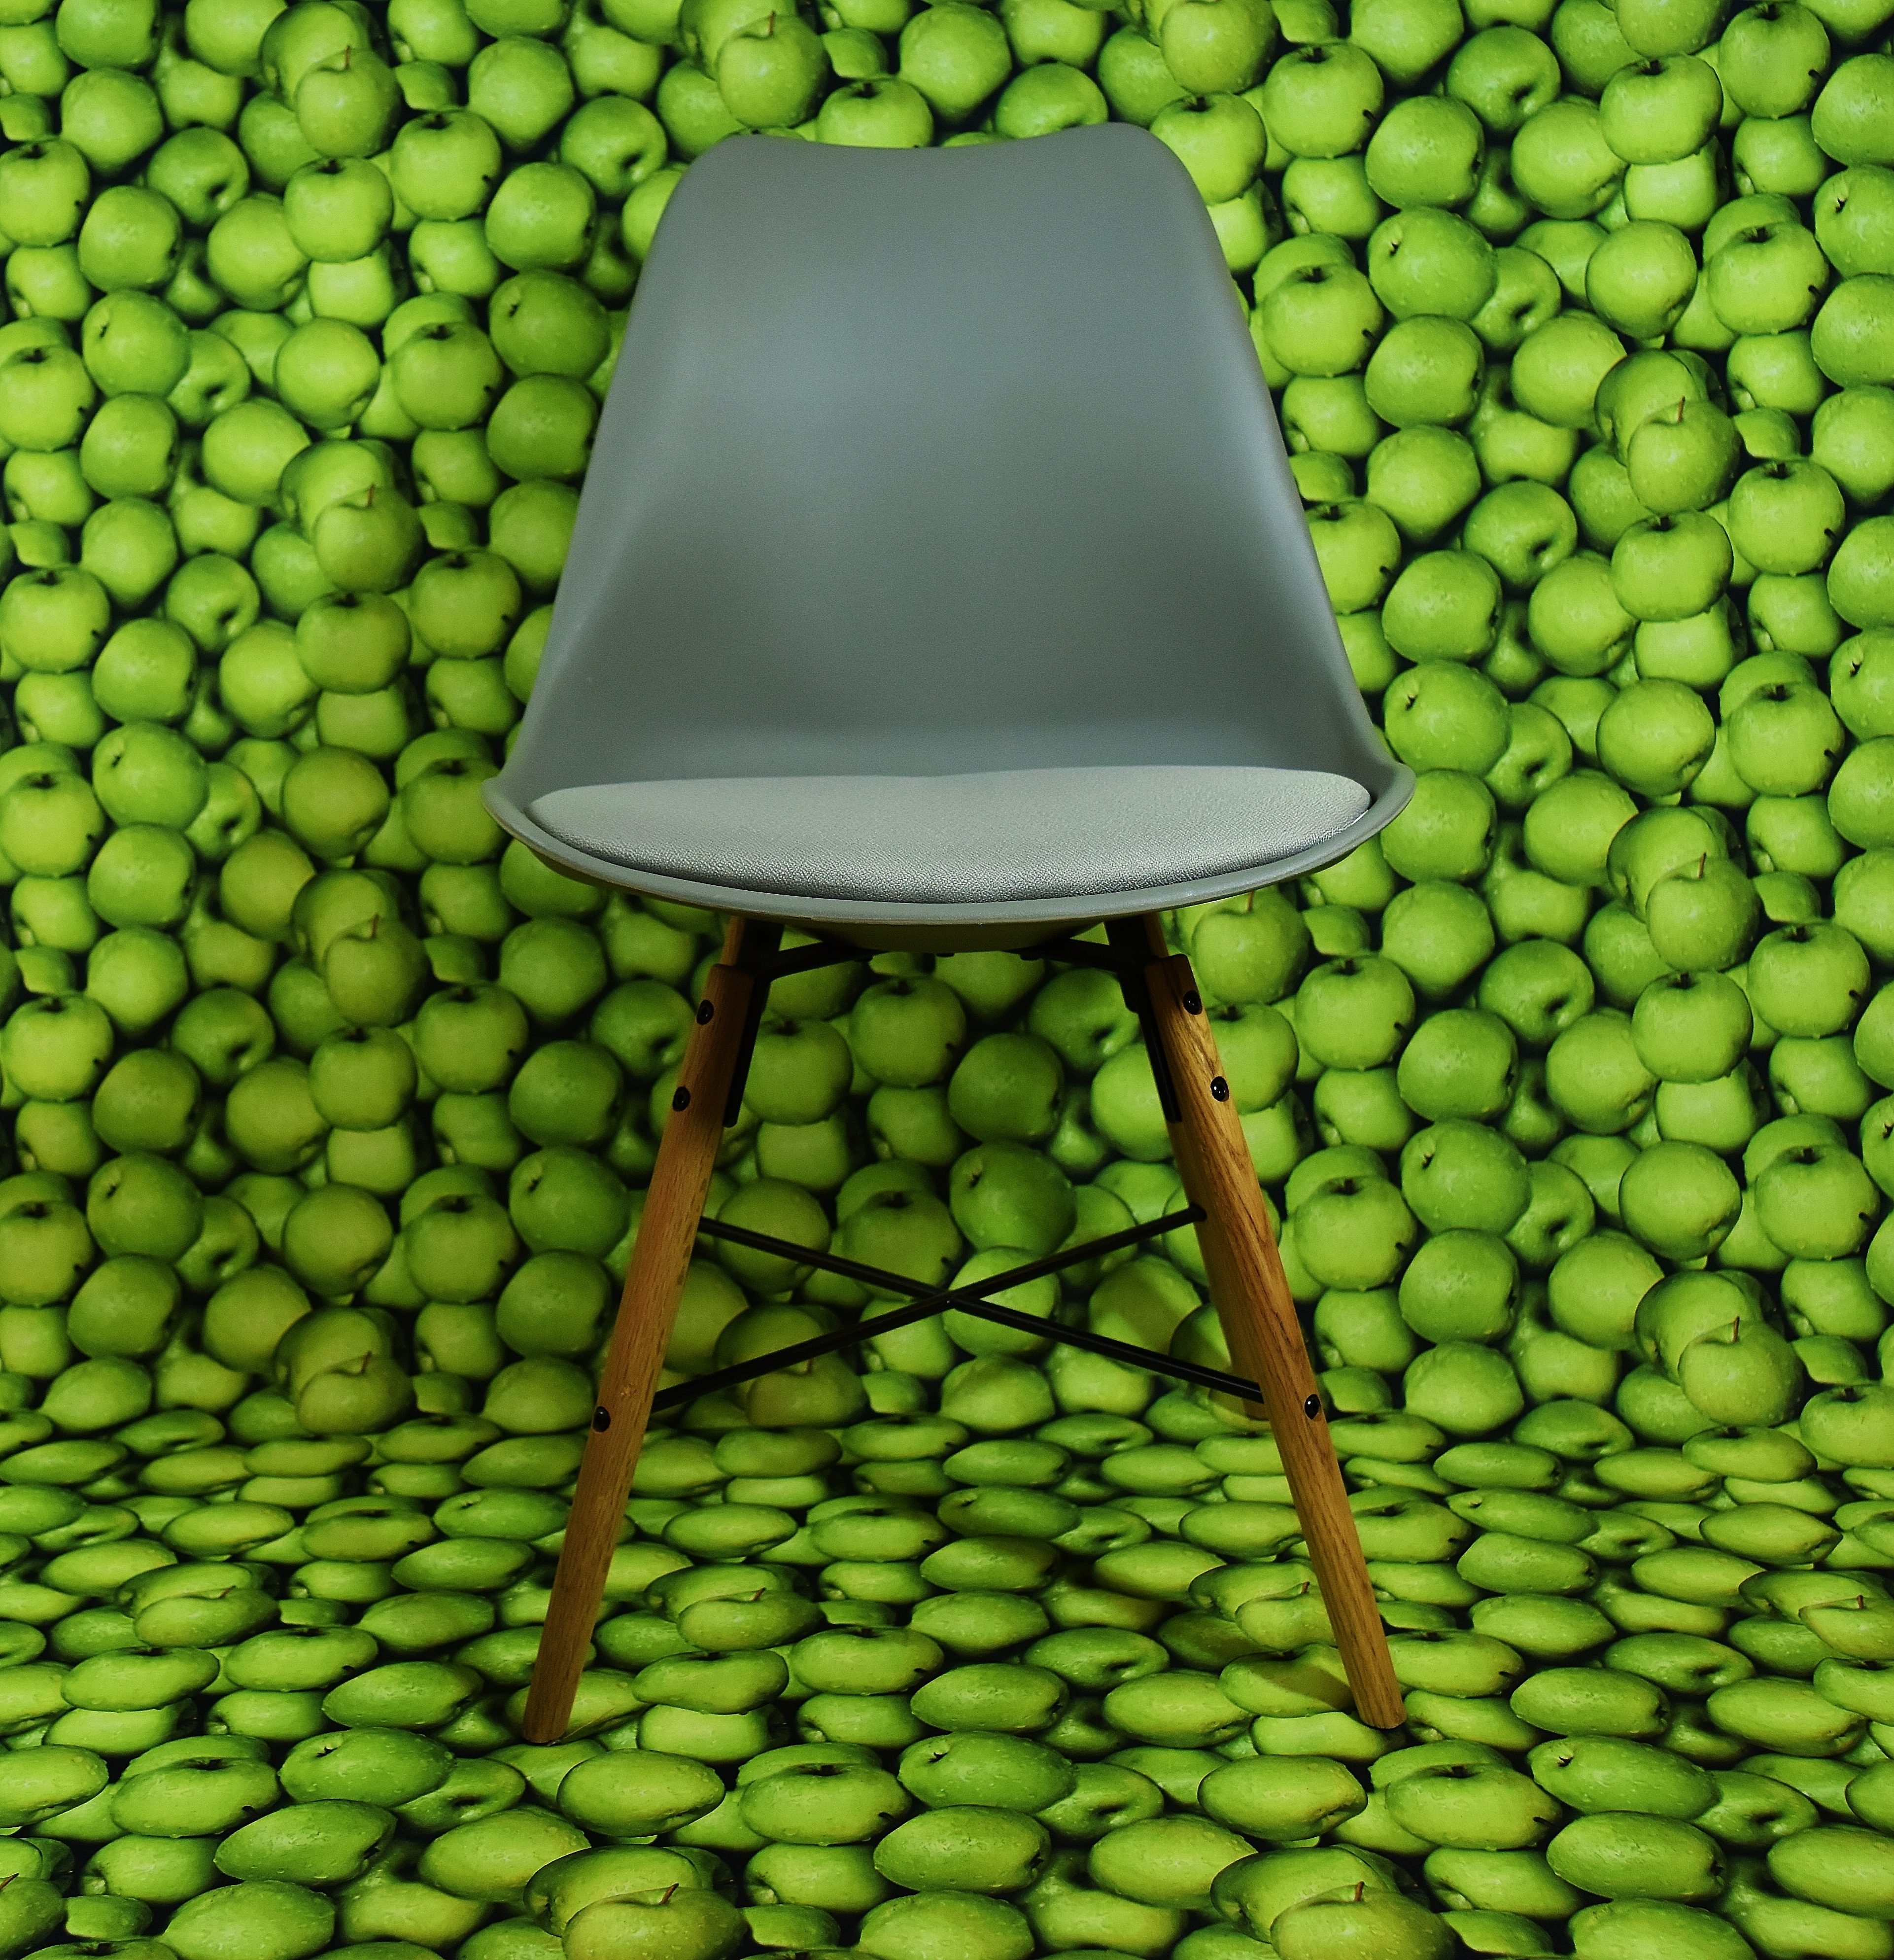
apple, leaf, chair, glass, green, produce, furniture, lighting, modern, circle, background